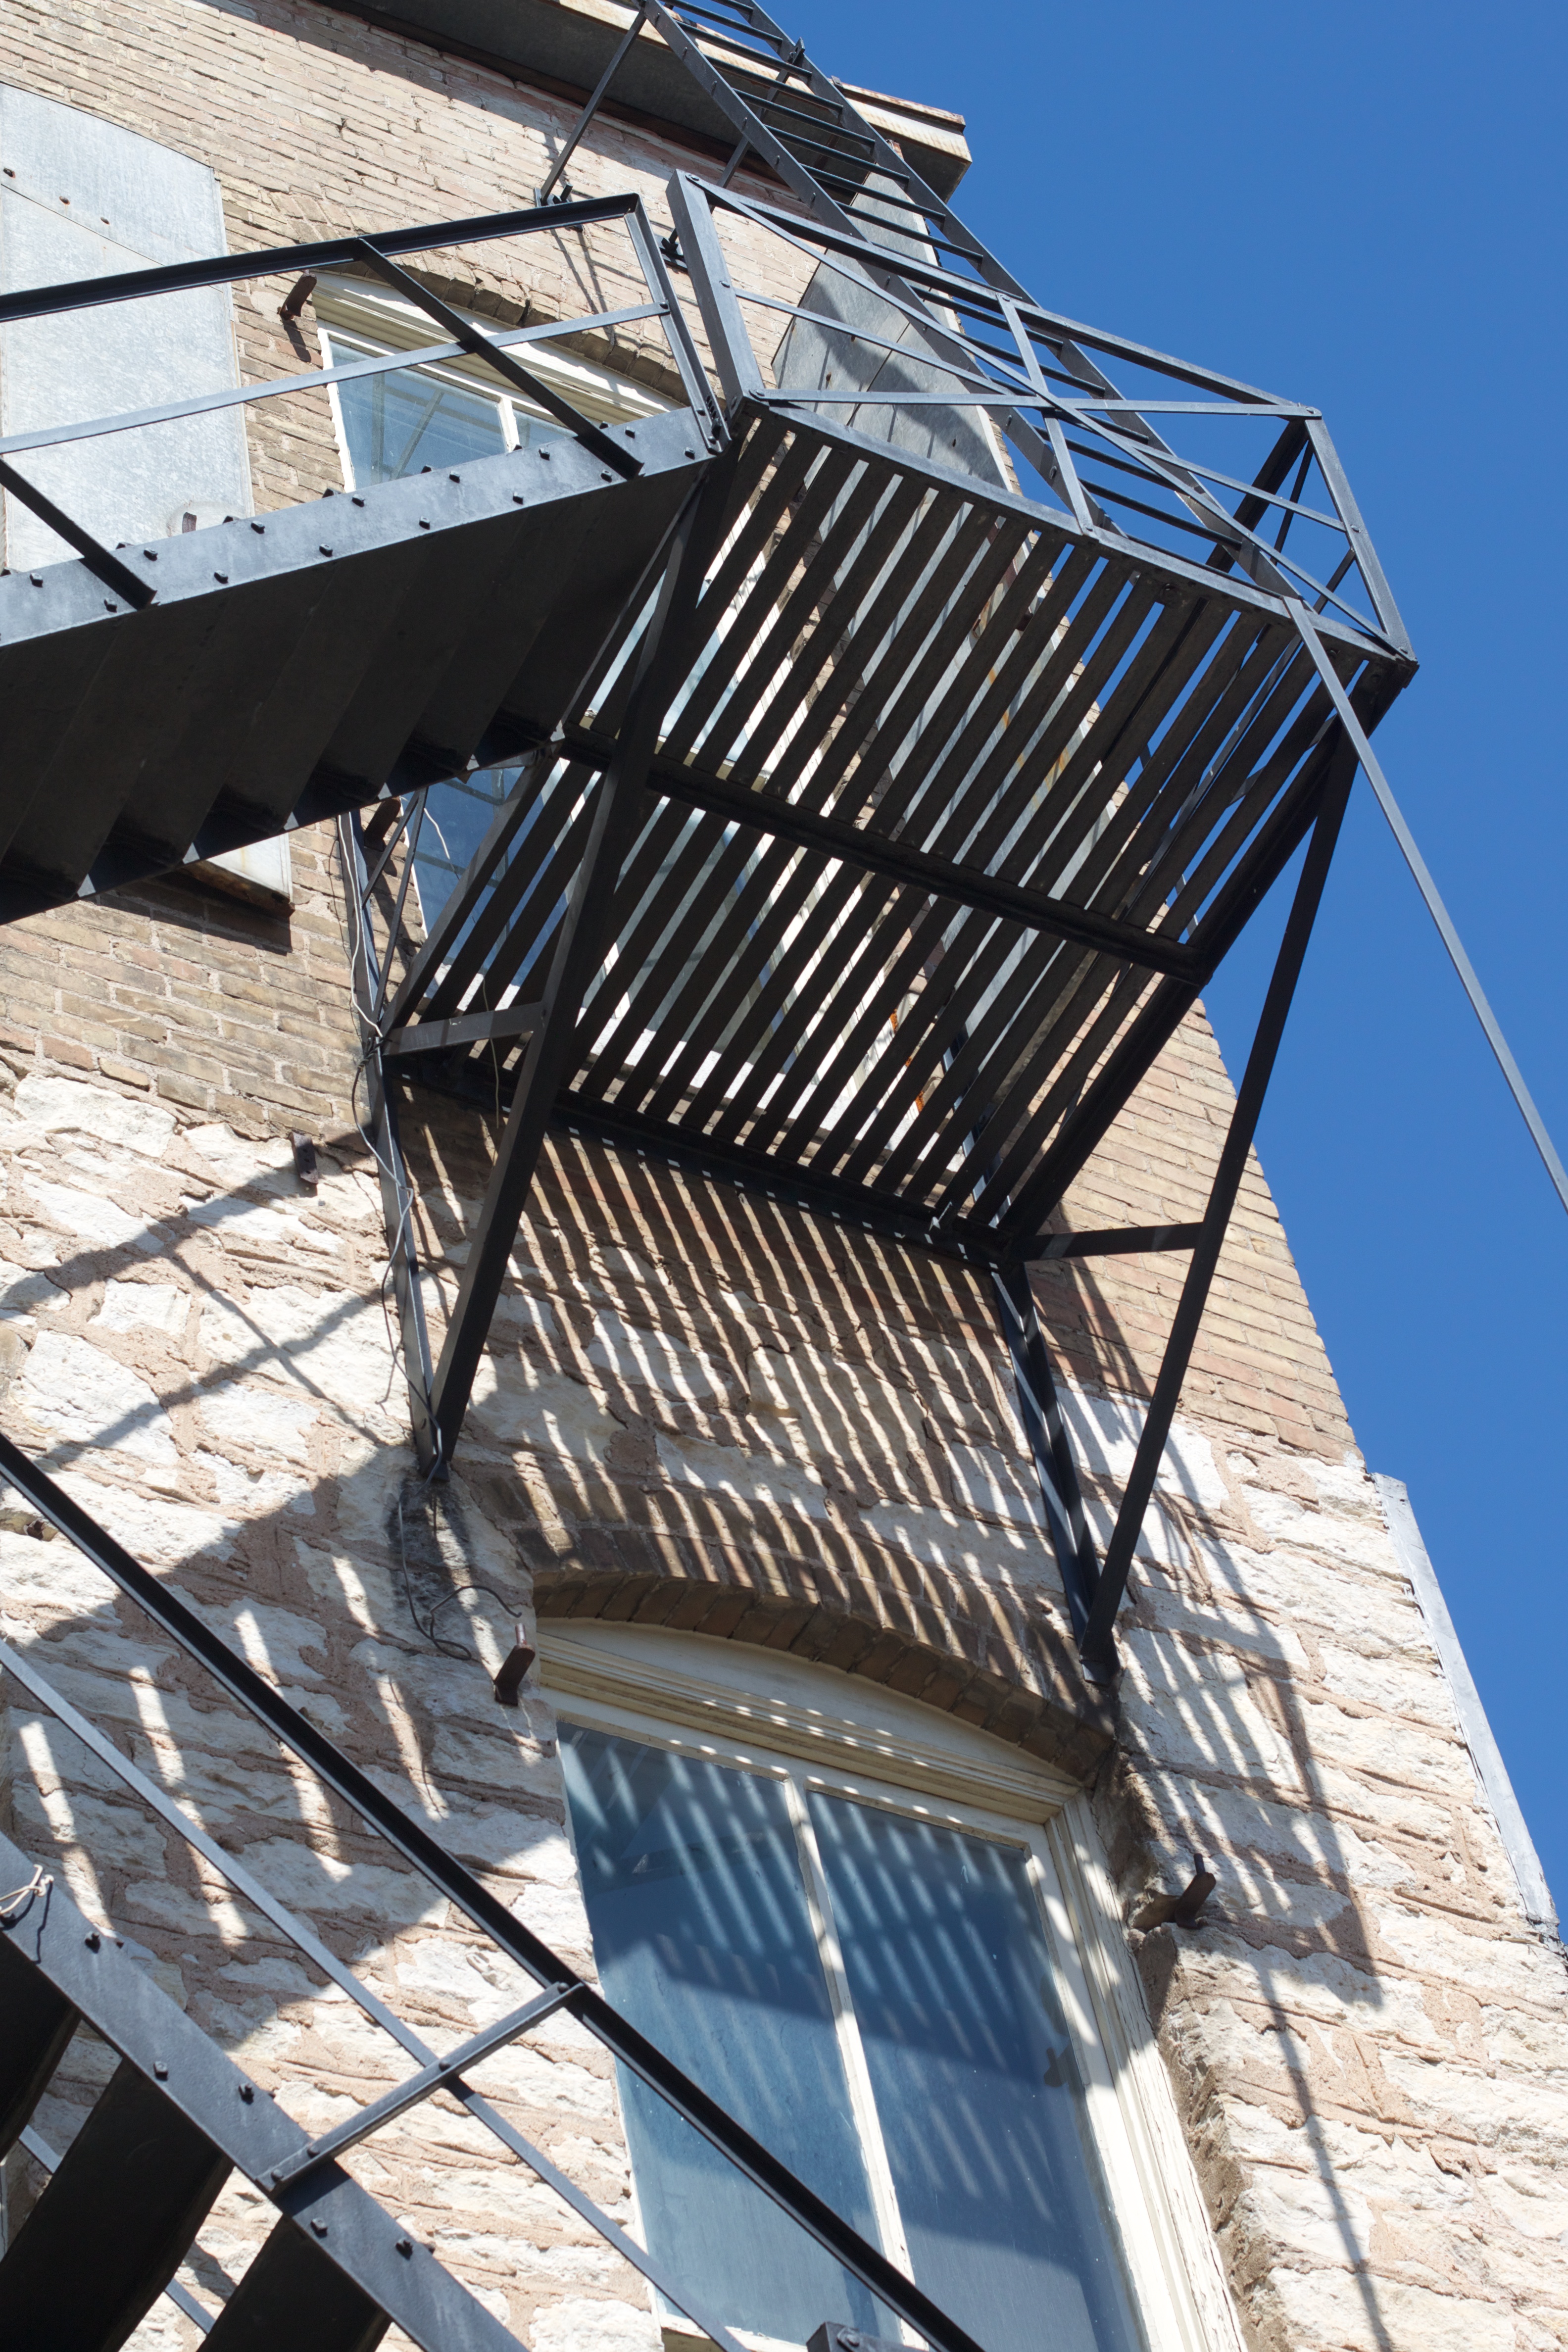
roof, skyscraper, tower, mast, facade, daylighting